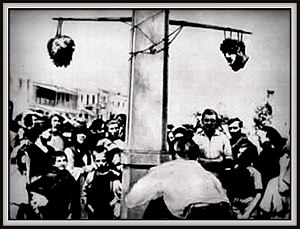
Den græske borgerkrig
Afhuggede hoveder af Aris Veloukhiotis, leder af Det græske folks befrielseshær, og hans adjudant Dzavelas, ophængt til folkeligt skue af royalisterne
Den græske borgerkrig var en borgerkrig i Grækenland, udkæmpet 1946-49 mellem kommunister på den ene side og Grækenlands væbnede styrker støttet af Storbritannien og USA på den anden side. Den endte med kommunisternes nederlag i 1949, da Titos Jugoslavien, efter afbrydelsen af forbindelserne med Moskva, lukkede grænsen for den græske guerillabevægelse, hvis politiske gren, KKE definerede sig selv som Moskva-tro.